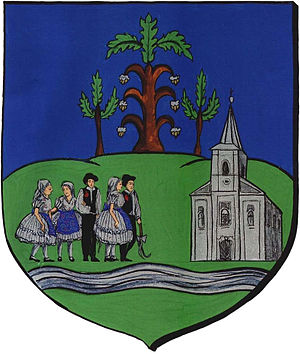
Ecser
Ecser er en landsby i Ungarn med beliggenhed i Pest-provinsen nær Budapest. Ecser har 3.621 indbyggere.